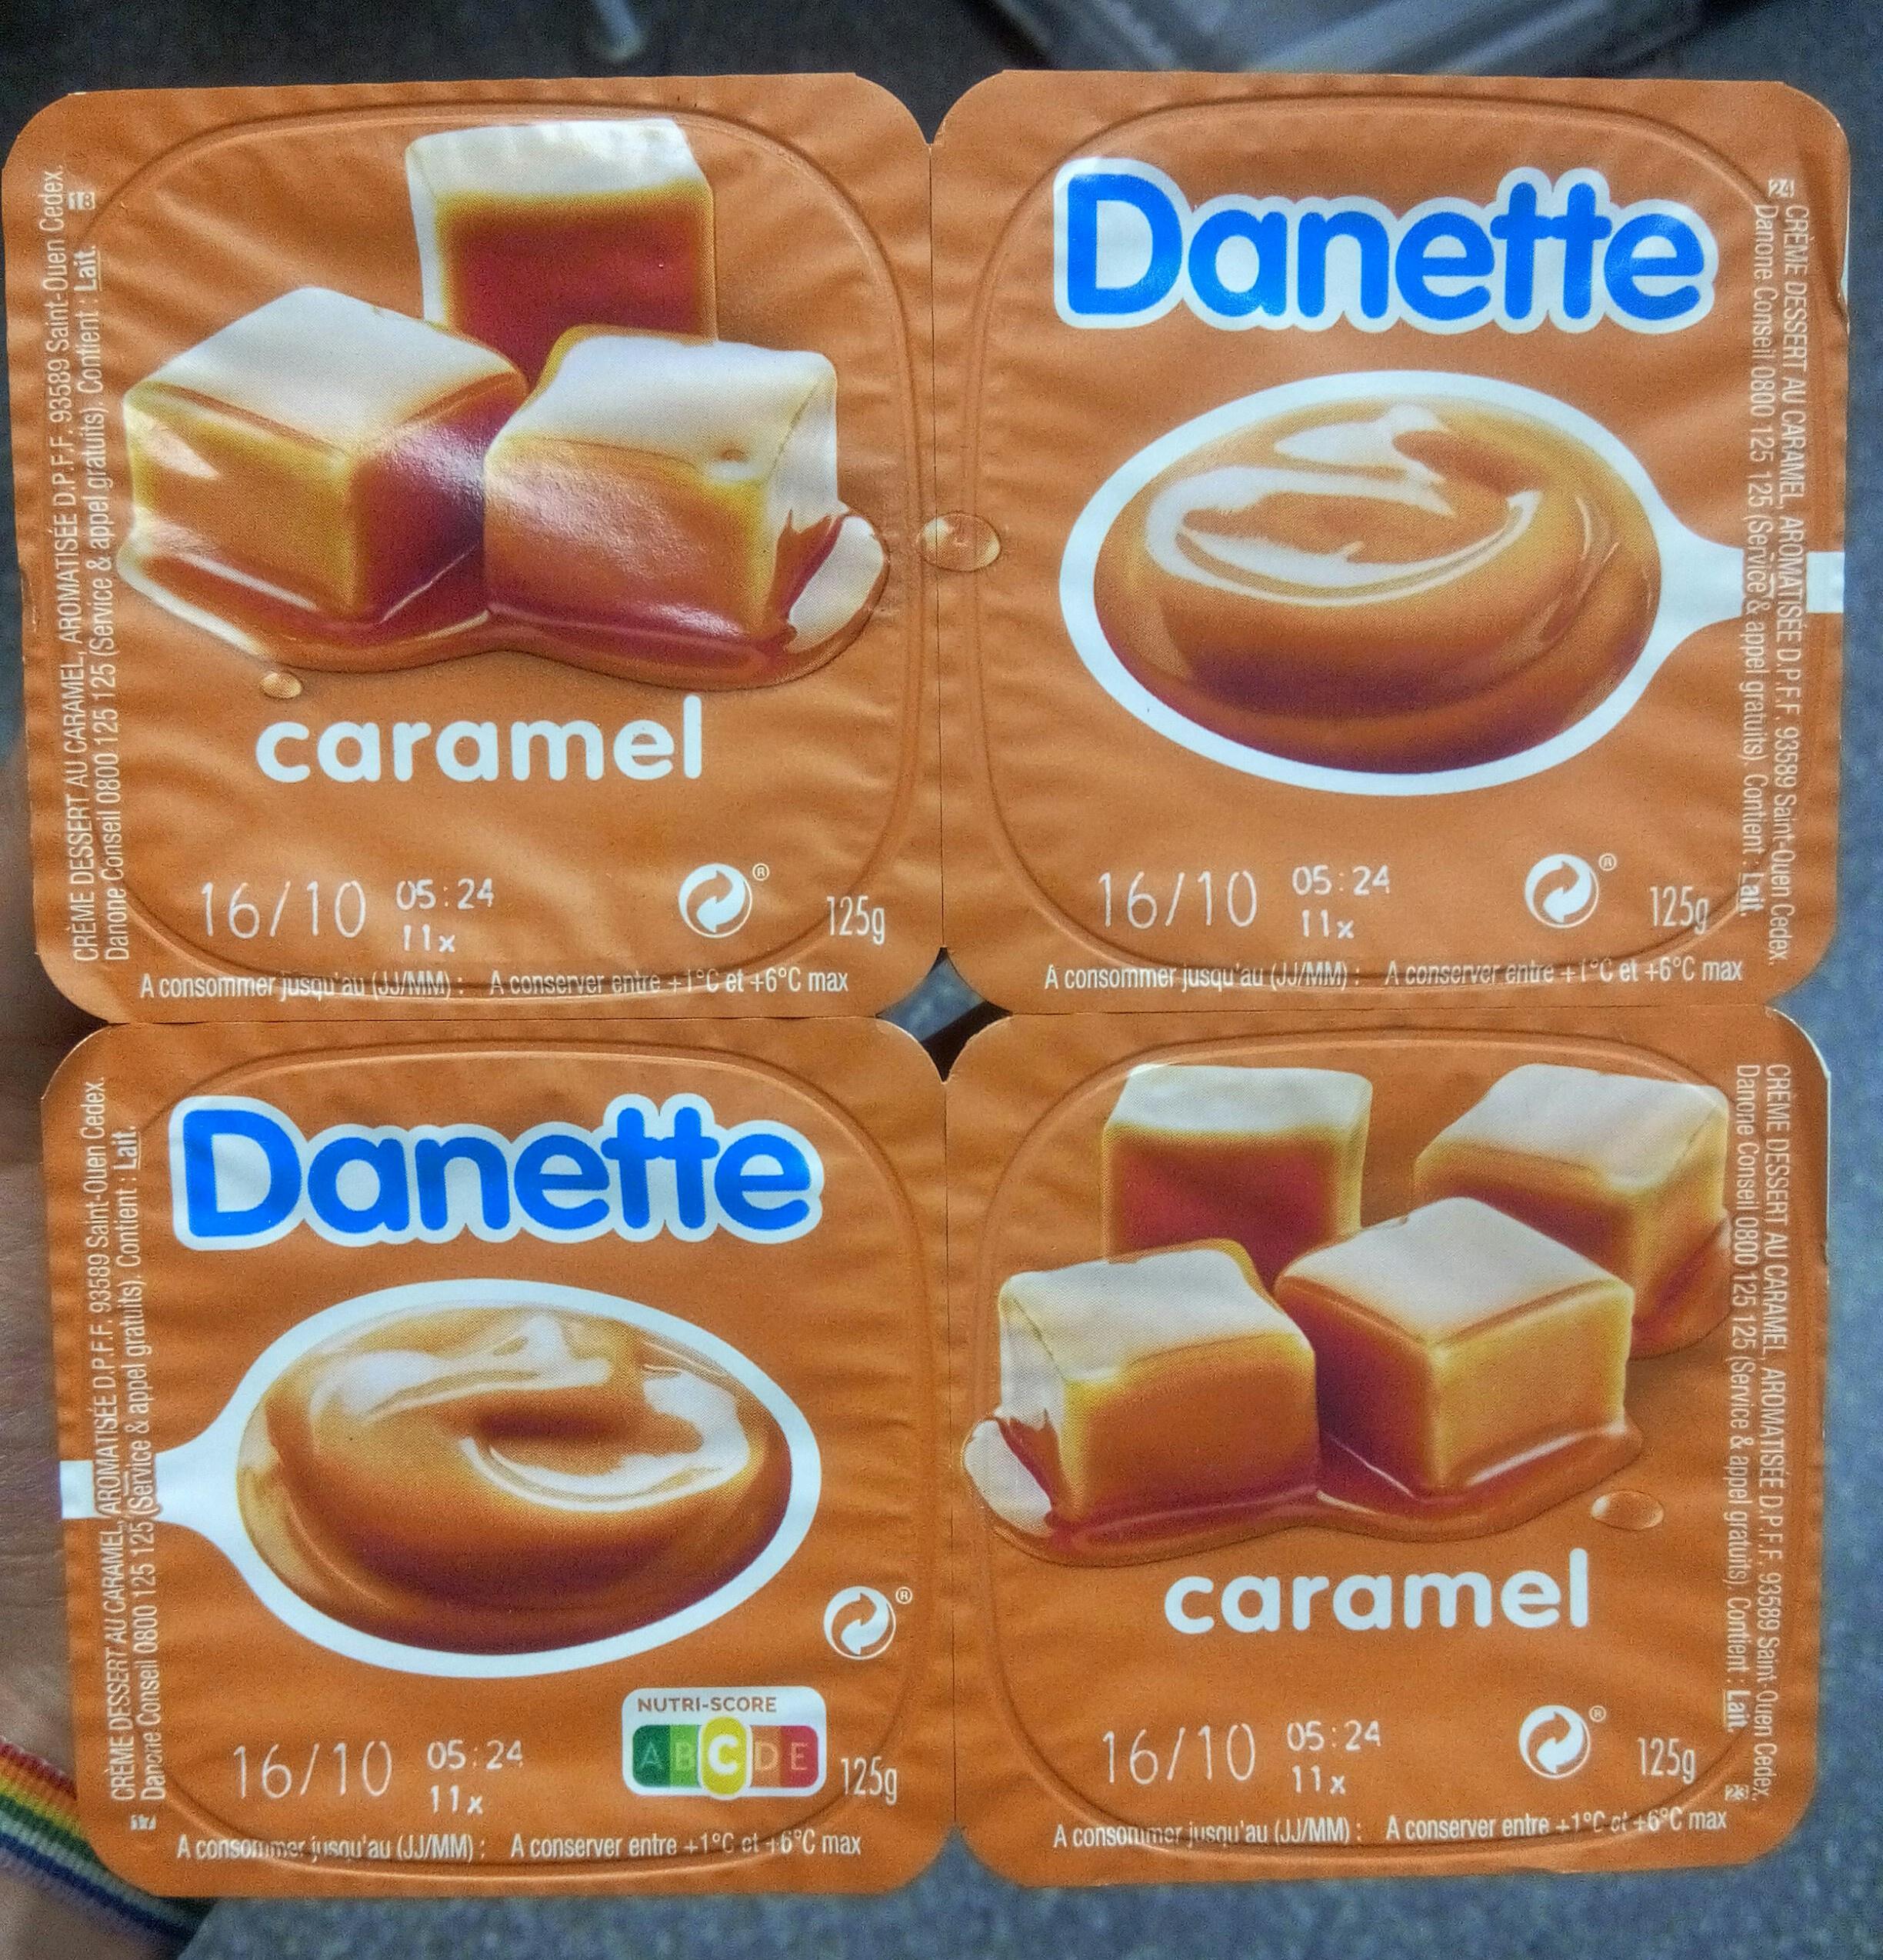
Nutri-Score label: nutriscore-c